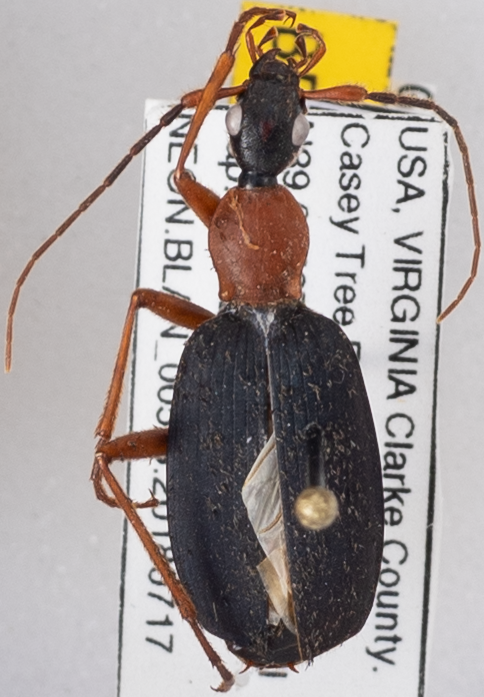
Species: Galerita bicolor
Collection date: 2018-07-17
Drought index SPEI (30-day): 0.924
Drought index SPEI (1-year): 1.28
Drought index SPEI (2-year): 1.01